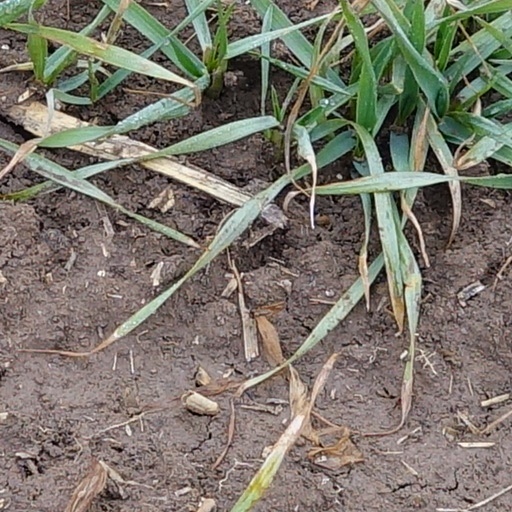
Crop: wheat